Robert Bixby

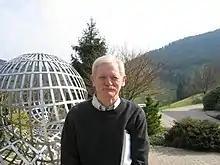
Robert E. Bixby

Robert E. Bixby is an American mathematician, the Noah Harding Professor Emeritus of Computational and Applied Mathematics at Rice University.